The Amazing Race 2 (Chinese season)

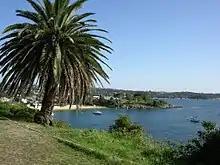
The Starting Line of the second "Amazing Race" was at Watsons Bay in Sydney, Australia.

Filming began June 2, 2015 at Sydney and ended on August 16, 2015 at Chengdu, Sichuan. Unlike the American version and most other versions that always start and end in the same country, this was the first season where both the Starting Line and Finish Line were held in different nations, and also the first season overall in the entire franchise the Starting Line was not held in the show's home country.